Yellow fever in Buenos Aires

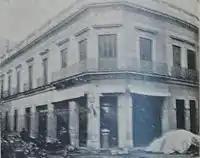
The house where the first case was registered (published on "Caras y Caretas" in 1899)

On 27 January 1871, three cases of yellow fever were diagnosed in Buenos Aires. They were all in the San Telmo neighbourhood, which is full of tenements. From this date on, many more cases were registered, mostly in that neighbourhood. The doctors Tamini, Salvador Larrosa and Montes de Oca warned the City Commission of the outbreak of an epidemic. But the commission, under the leadership of Narciso Martínez de Hoz, disregarded their warnings and failed to publicise the cases. The controversy grew and was reported by the newspapers.